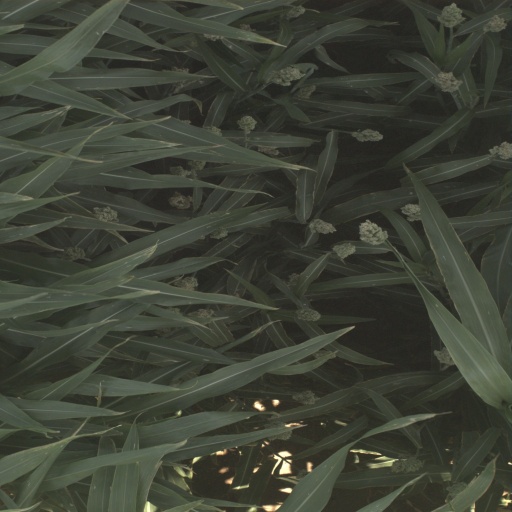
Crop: sorghum